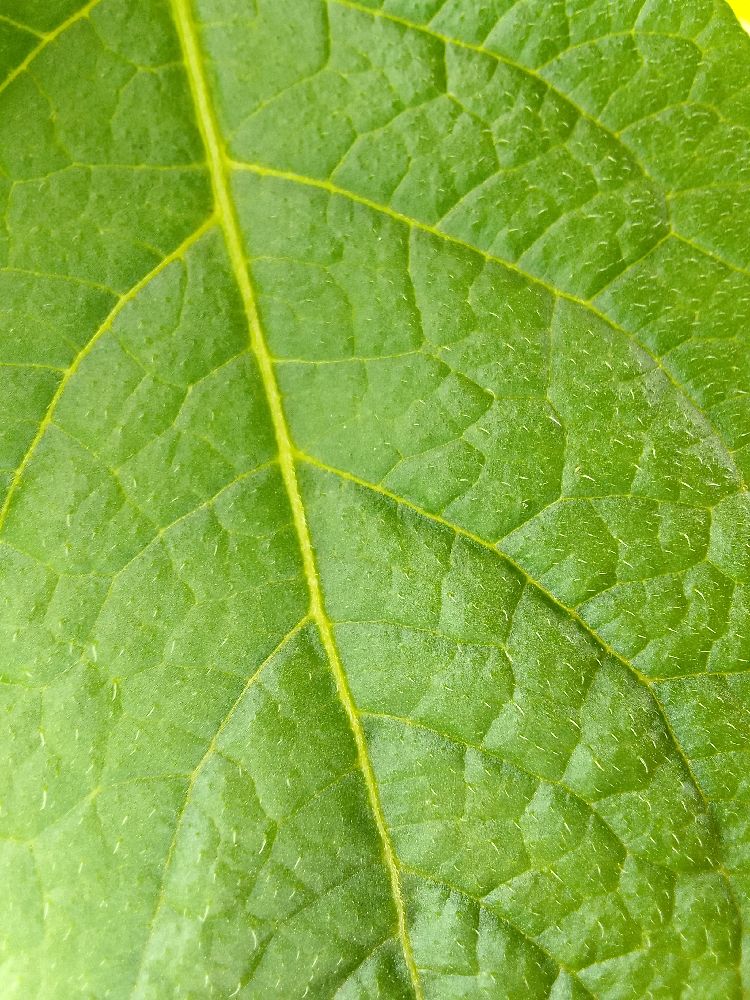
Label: Healthy